Tecklenburg Castle

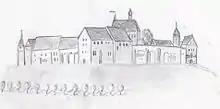
The castle in the 17th century as seen from the Kahler Berg, based on the Solms engraving

The county of Tecklenburg went to Arnold II (IV) of Bentheim-Tecklenburg in 1557, bypassing the inheritance claims of the house of Solms-Braunfels. His son Adolphus founded a special line of the family in Tecklenburg in 1606. In 1588, the counts introduced the Reformed Church. As a result of a judgment by the "Reichskammergericht", the county of Tecklenburg fell to the Solms house in 1696. Count William Moritz of Solms-Braunfels sold Tecklenburg in 1707 to Prussia. In the Berlin Treaty of 1729, the comital House of Bentheim-Tecklenburg waived all claims against Prussia.